Hiroshima Freight Terminal

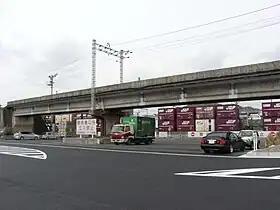
Hiroshima Freight Terminal, March 2009

is a railway freight terminal in Higashi Eki-chō, Minami-ku, Hiroshima, Japan, owned and operated by Japan Freight Railway Company (JR Freight).